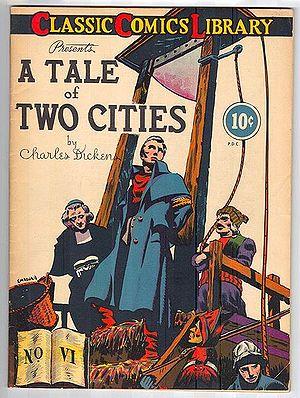
Le Conte de deux cités, parfois intitulé en français Le Conte de deux villes ou Paris et Londres en 1793, est un roman de Charles Dickens publié en feuilleton hebdomadaire du 30 avril au 25 novembre 1859 dans la revue All the Year Round que Dickens vient de fonder ; dans le même temps, il paraît en fascicules mensuels avec des illustrations de Phiz, et aux États-Unis dans Harper's Weekly, mais avec un léger décalage.